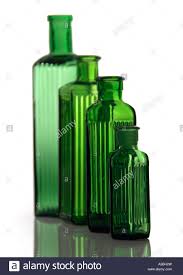
Waste category: glass